Gumbo (mascot)

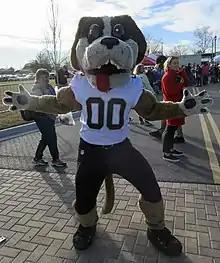
"Gumbo" in January 2019

Gumbo the Dog is one of two official mascots of the NFL's New Orleans Saints alongside Sir Saint.